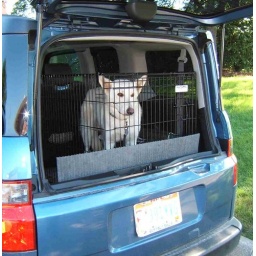
Tobey is a white shepherd who was going from a rescue in Missouri to his forever home in Massachusetts.